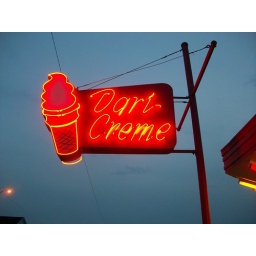
Dari Creme, aka the 2nd street dairy bar in Portsmouth, Ohio